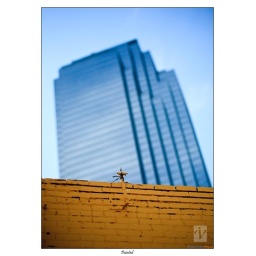
I loved the contrast between the heights of the broken wire support projecting upwards in the foreground and the tall glass building in the background.